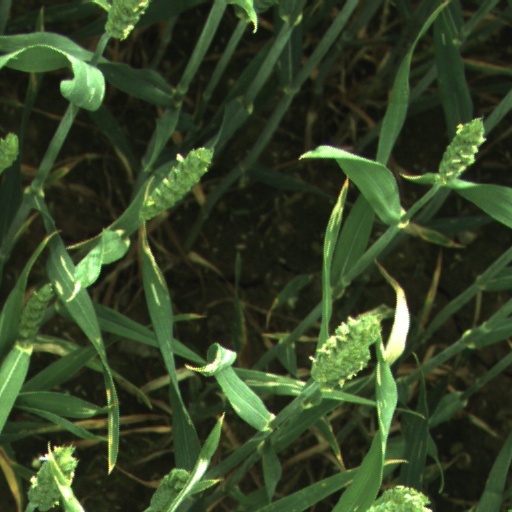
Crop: wheat